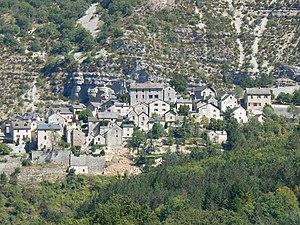
Vue générale de la commune de Montbrun en Lozère (Languedoc-Roussillon, France).